Tupi language

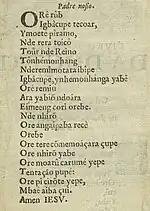
The Lord's Prayer as in the "Catechism in the Brasílica Language" (1618)

Tupi plays a huge role in the naming of many South American animals introduced to European knowledge and/or borrowed into their languages: